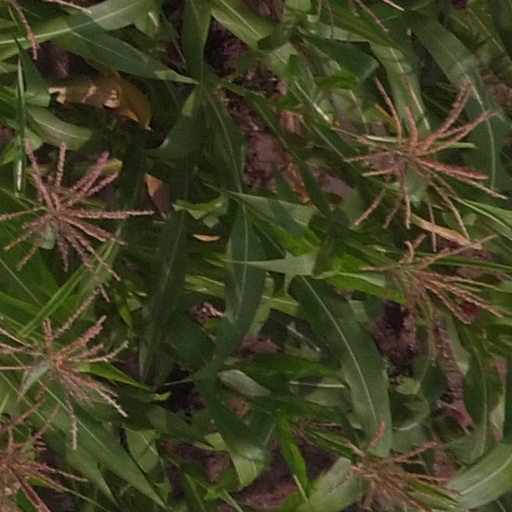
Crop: maize; corn